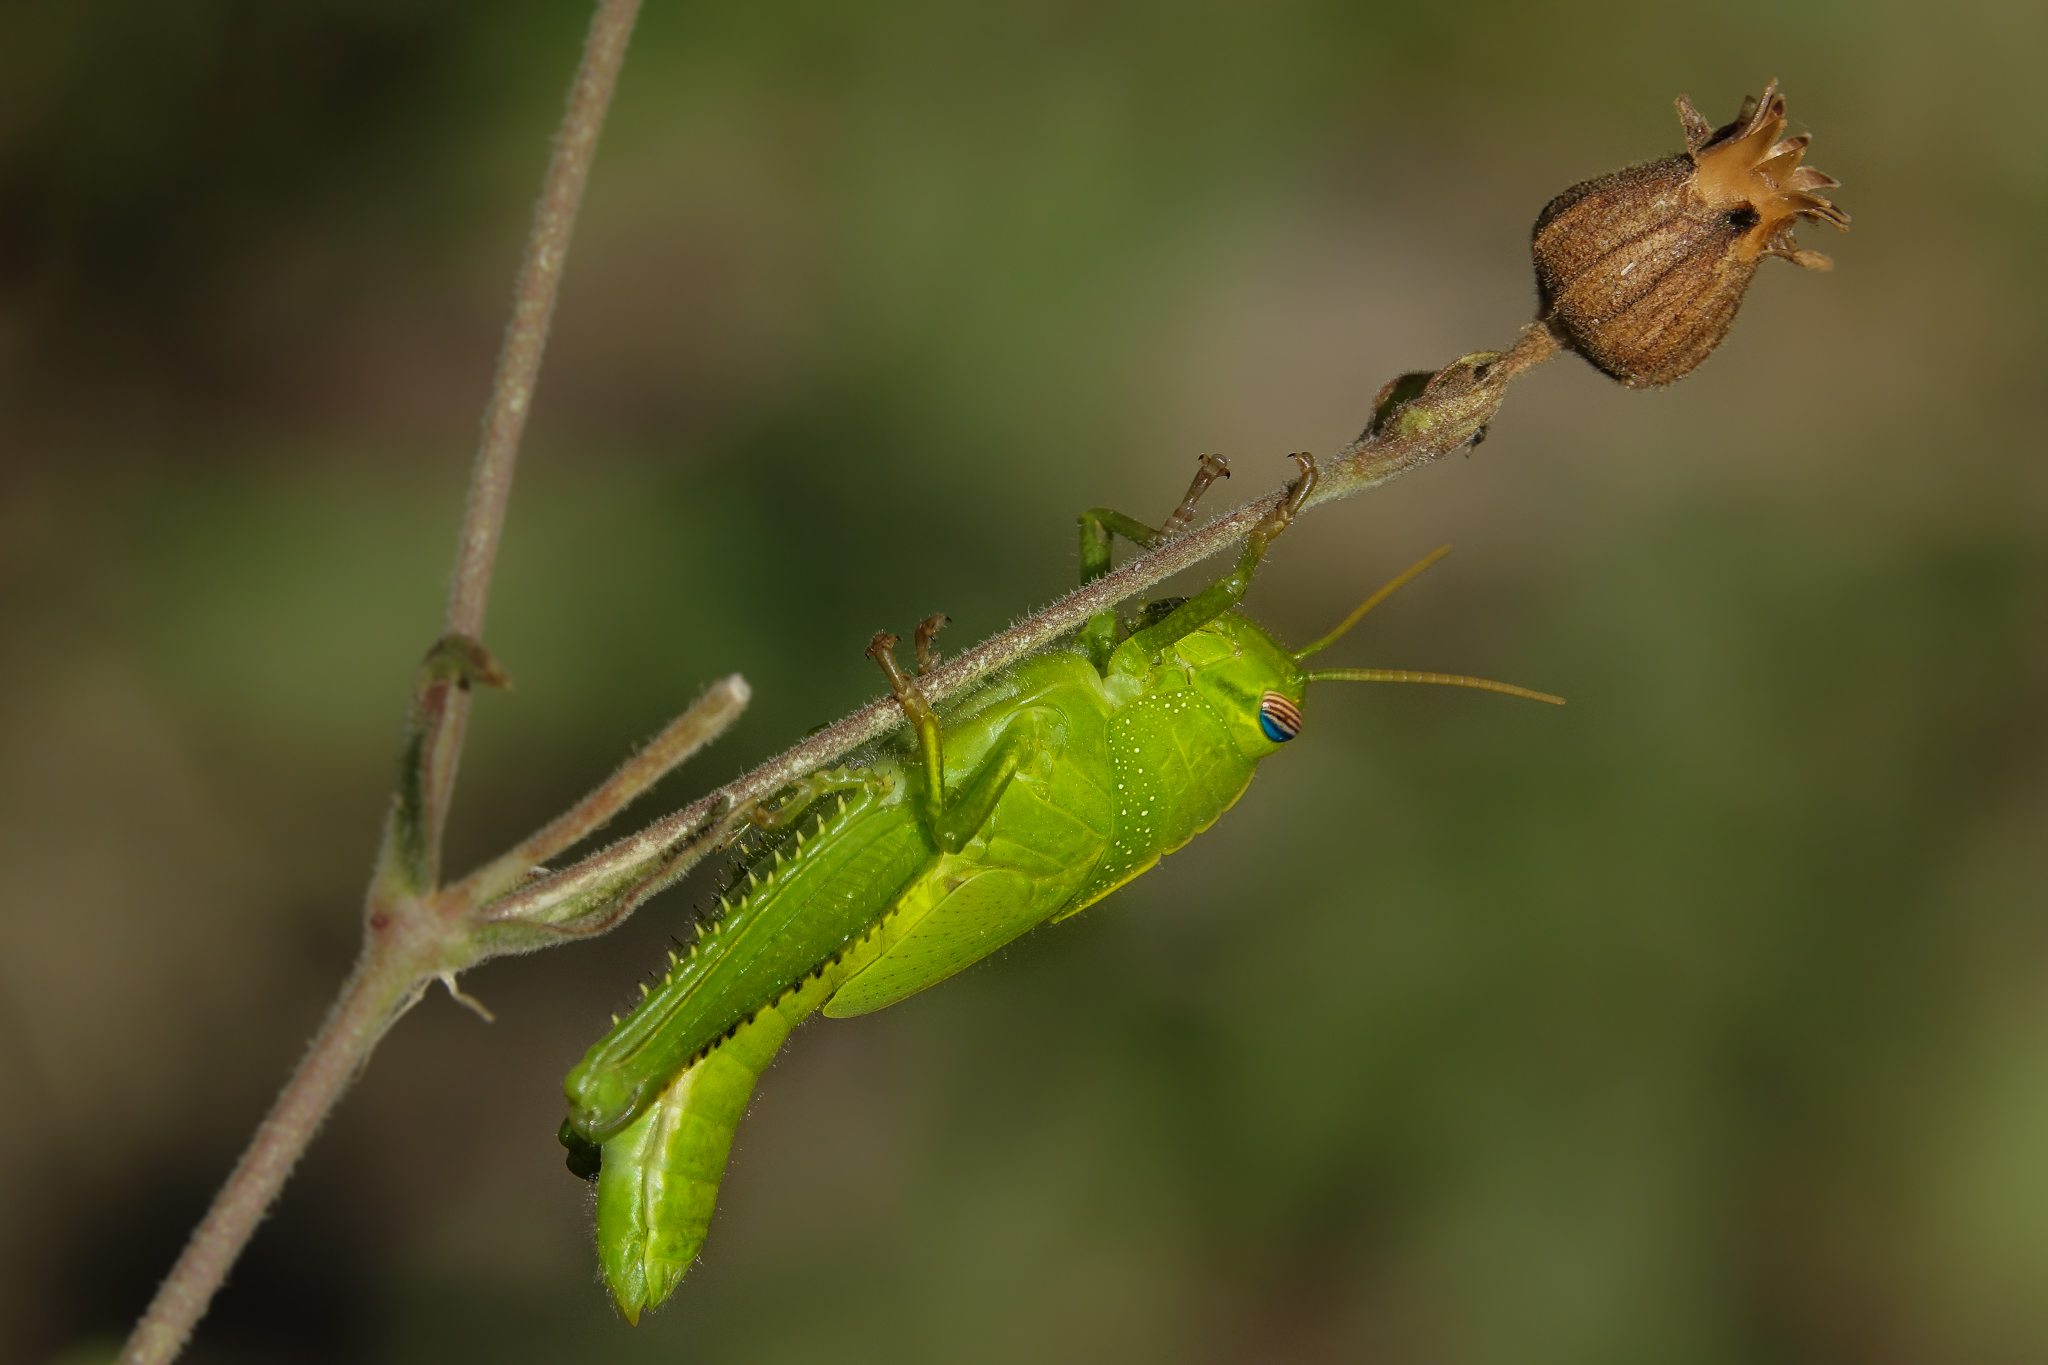
nature, photography, green, insect, macro, fauna, invertebrate, close up, animals, naturaleza, damselfly, grasshopper, locust, ggl1, gaby1, xovesphoto, sonydscrx10iii, sonyrx10iii, rx10iii, rx10m3, animales, saltamontes, greengrasshopper, saltamontesverde, macro photography, arthropod, plant stem, dragonflies and damseflies, net winged insects, cricket like insect